Joint POW/MIA Accounting Command

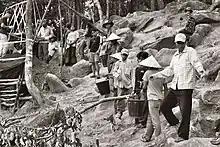
Laotians hired to assist U.S. troops sift then move tons of dirt on a mountain near Xepon, Laos (July 2004). This particular mission involved searching for the human remains of two F-4 Phantom crewmen who crashed after a bombing run over Vietnam.

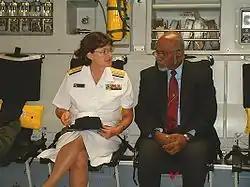
Navy Rear Adm. Donna Crisp, commander, Joint POW/MIA Accounting Command, talks with Vanuatu President Kalkot Mataskelekele at a repatriation ceremony in 2009.

JPAC had 18 Recovery Teams whose members traveled throughout the world to recover missing from past wars. A typical recovery team was made up of 10 to 14 people, led by a team leader and a forensic anthropologist. Other members of the team typically included a team sergeant, linguist, medic, life support technician, forensic photographer, RF systems communications technician/operator and an explosive ordnance disposal technician. Additional experts were added to the mission as needed, such as mountaineering specialists or divers.